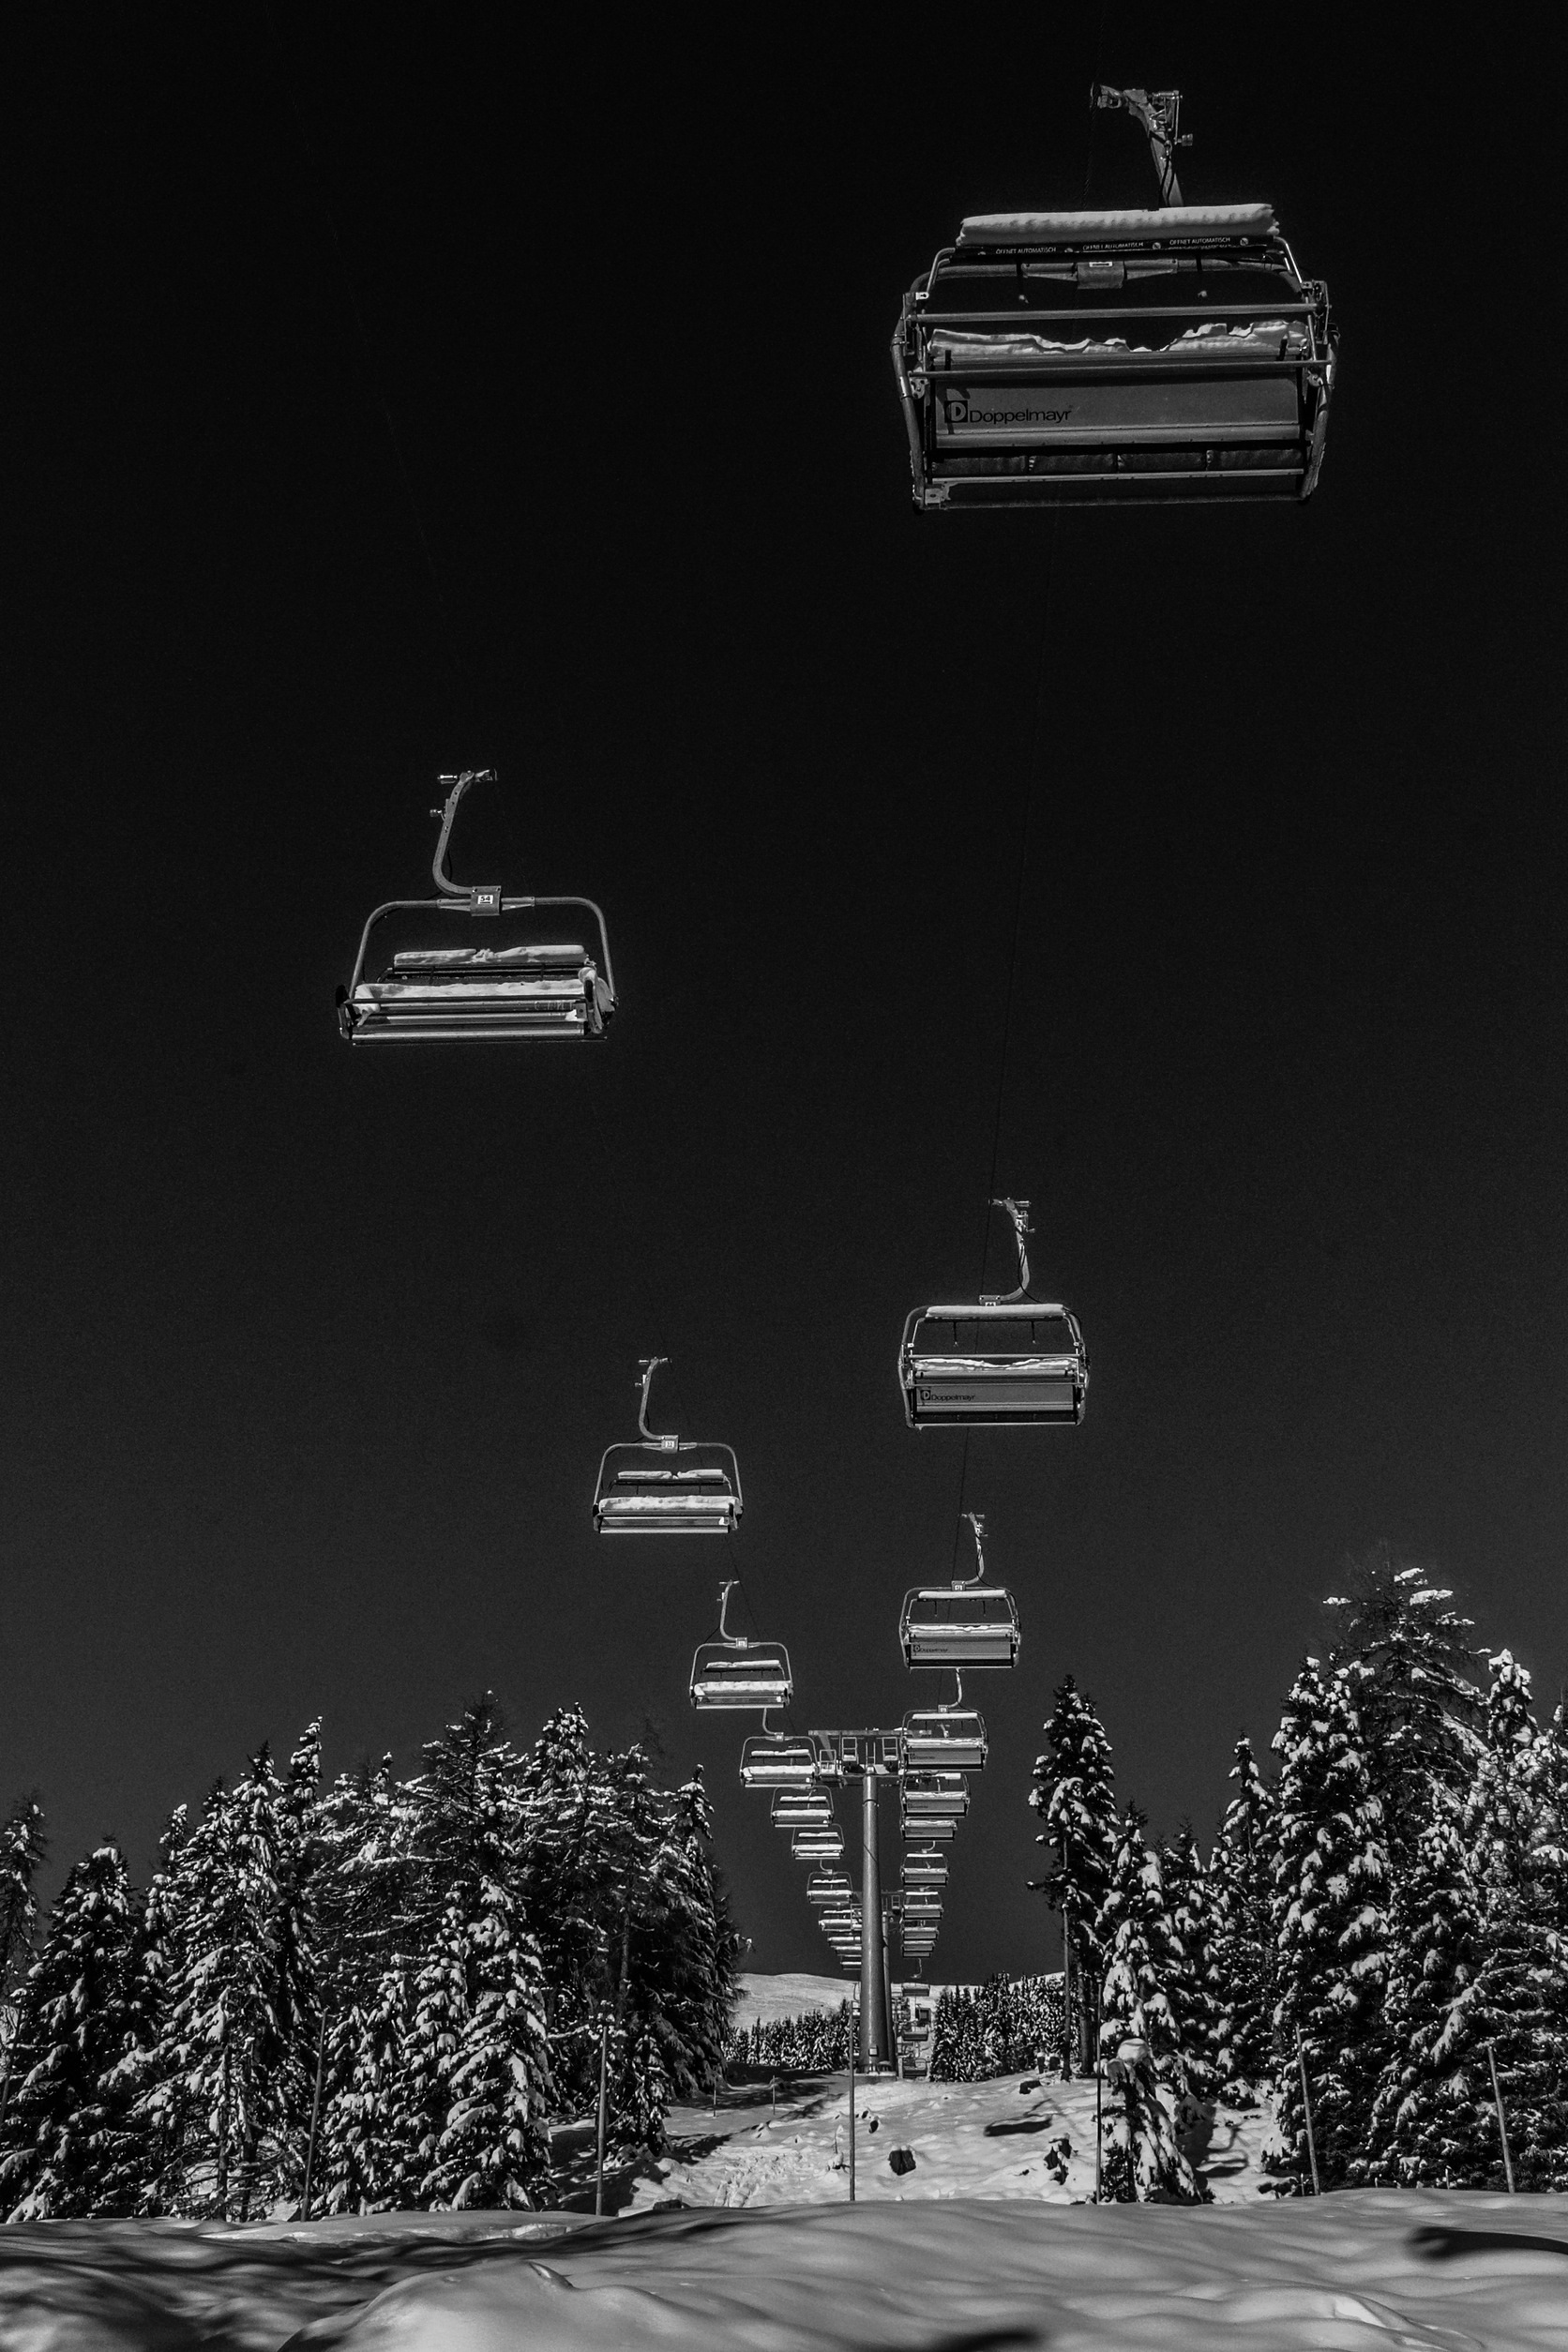
mountain, snow, cold, winter, light, black and white, white, sport, vacation, cable, recreation, slope, chairlift, holiday, darkness, black, monochrome, skiing, tourism, lighting, season, font, outdoors, lift, fun, illustration, alps, ski, snowboarding, ropeway, shape, active, screenshot, monochrome photography, album cover, film noir, computer wallpaper